Piața Spaniei

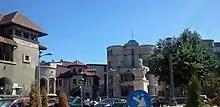
Piața Spaniei with bust of Cervantes

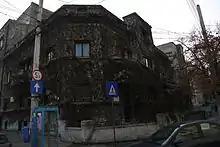
The Henri Cihoski villa

Piața Spaniei ("Spanish Plaza") is a small square in Sector 2, Bucharest, near and Grădina Icoanei. In the middle of the square there is a bust of Miguel de Cervantes, the famous Spanish writer.